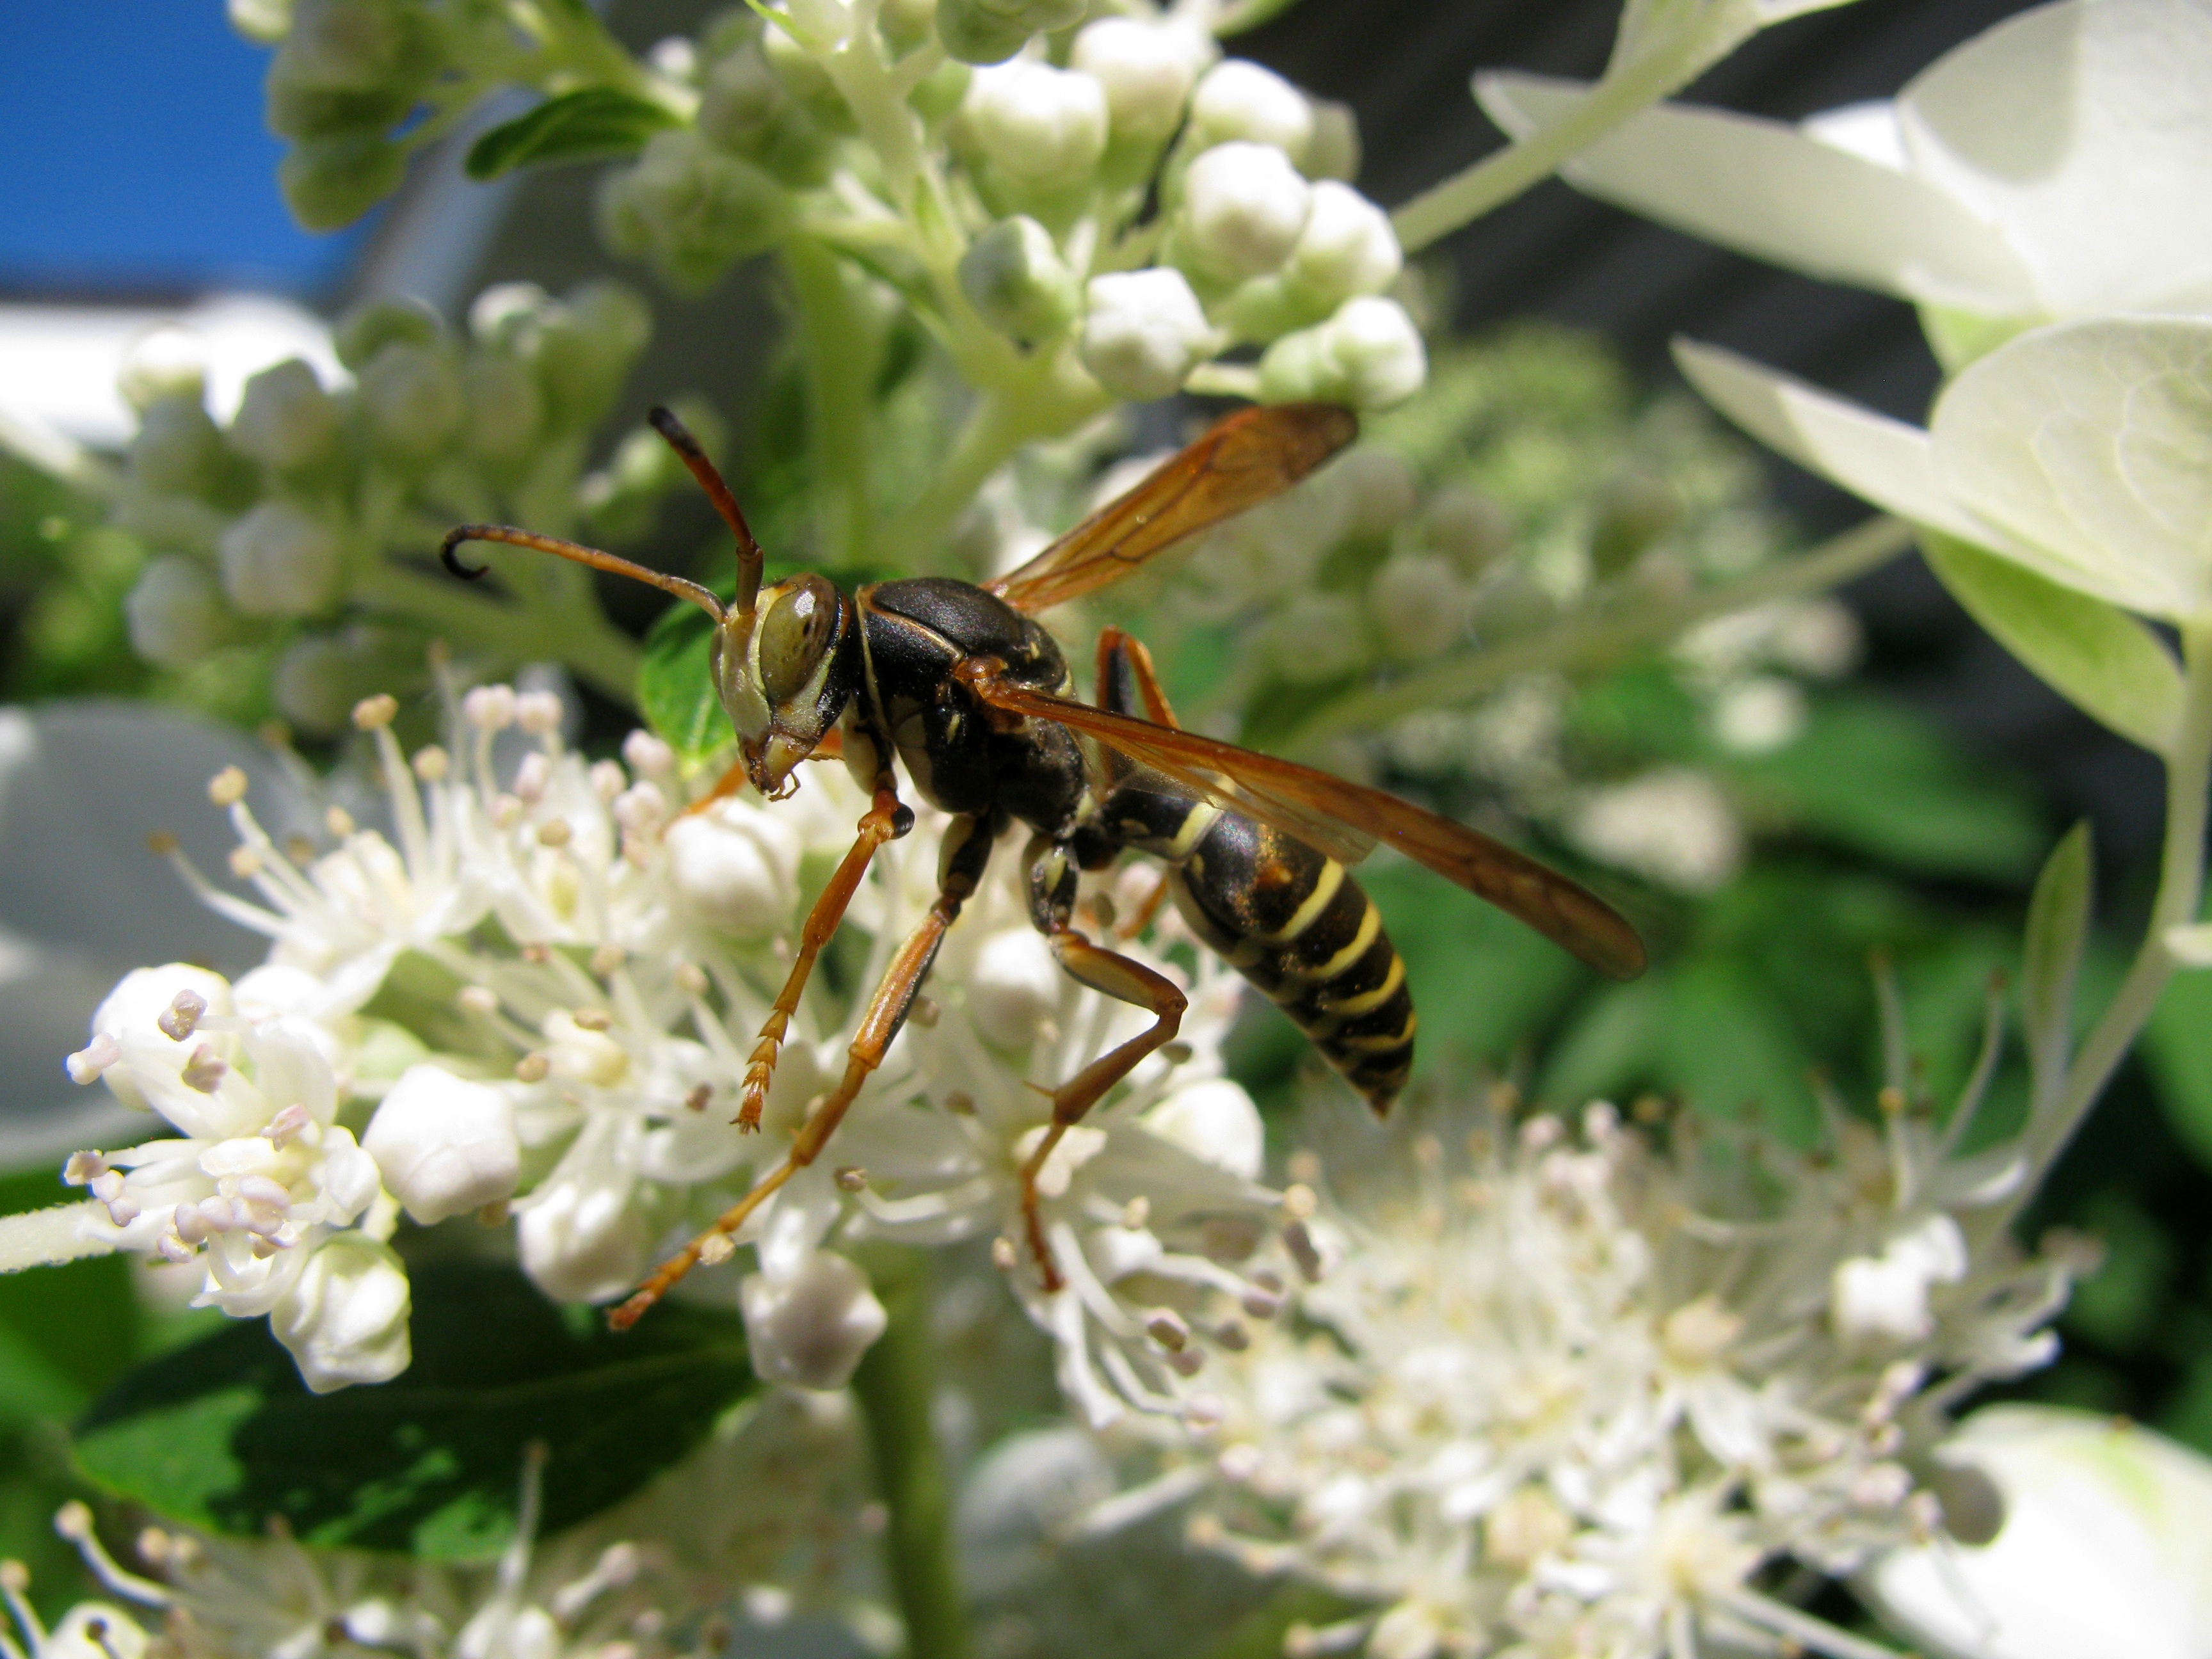
nature, plant, flower, pollen, pollination, insect, bug, botany, yellow, flora, fauna, invertebrate, wings, shrub, bee, wasp, nectar, macro photography, arthropod, honey bee, pollinator, membrane winged insect